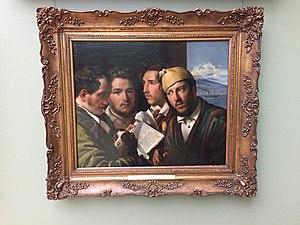
Lecteurs de journaux à Naples est un tableau du peintre russe Oreste Kiprensky, réalisé en 1831. Il appartient à la galerie Tretiakov où il est répertorié à l'inventaire sous le nᵒ 5100. Les dimensions du tableau sont de 64,5 × 78,3 cm. Le tableau est aussi appelé Lecteurs du journal, Lecteurs de journaux en Italie, Voyageurs lisant la Gazette de France et encore par d'autres noms. Le tableau est un portrait de groupe de quatre hommes, dont l'un lit le journal et les autres écoutent. La nationalité des personnages représentés varie suivants les historiens d'art qui étudient le tableau : soit ils sont désignés comme étant Russes, soit comme étant Polonais.